Cazenovia Village Historic District

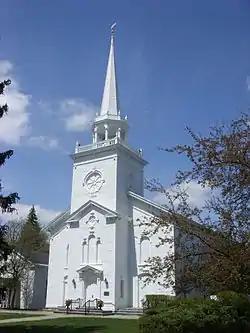
First Presbyterian Church, Cazenovia NY, May 2009

Cazenovia Village Historic District is a national historic district located at Cazenovia in Madison County, New York. It was added to the National Register of Historic Places in 1986.